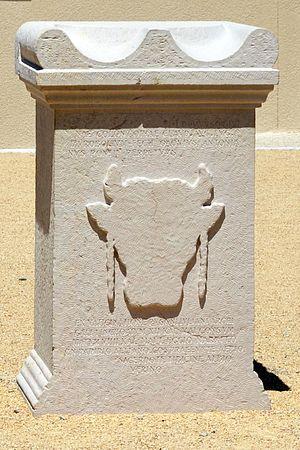
Copie moderne de l’autel taurobolique de Tain-l’Hermitage (Drôme), place du Taurobole.
L’autel taurobolique de Tain-l'Hermitage, communément appelé « taurobole », est un autel taurobolique romain, situé à Tain-l'Hermitage, dans le département français de la Drôme. Cet autel de pierre calcaire commémorait le sacrifice d'un taureau, cérémonie appelée taurobole. Ce monument fait l’objet d’un classement au titre des monuments historiques par la liste de 1840.
Cet article recense les monuments historiques de la Drôme, en France.
Cet article recense les monuments historiques de France classés en 1840, la première protection de ce type dans le pays.
Un autel taurobolique est un monument de pierre destiné à commémorer un sacrifice nommé taurobole, pratiqué en l’honneur de la déesse Cybèle, qui consiste à sacrifier un taureau, parfois un bélier.